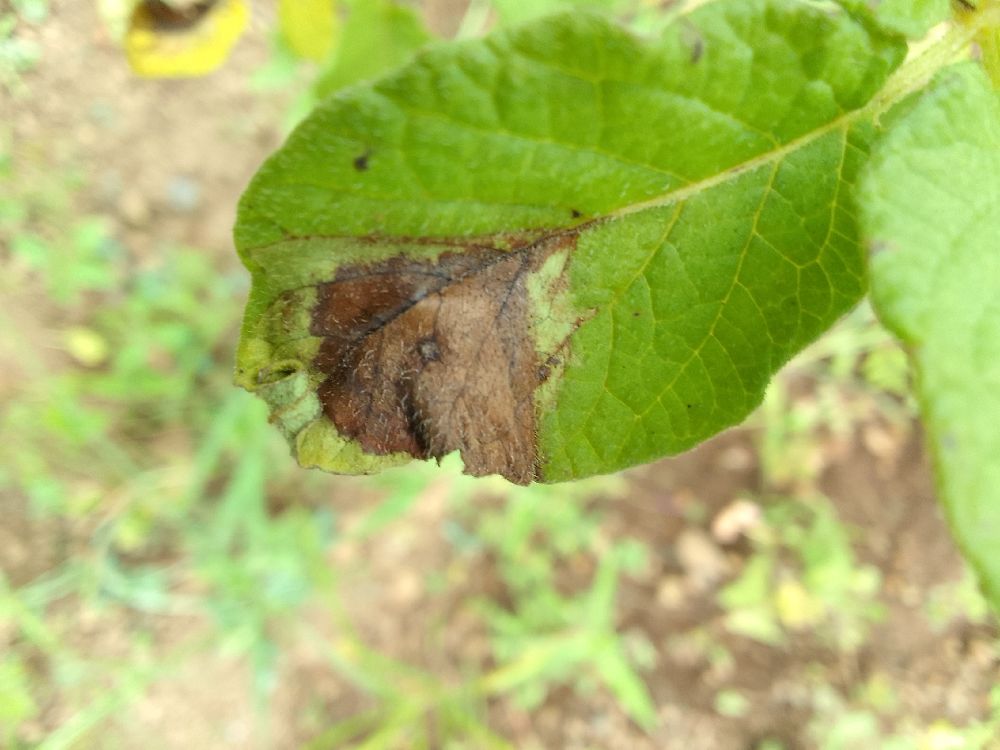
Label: Late blight